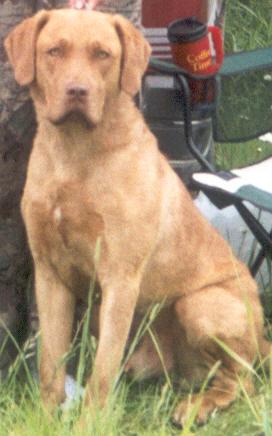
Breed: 215-n000075-Chesapeake_Bay_retriever